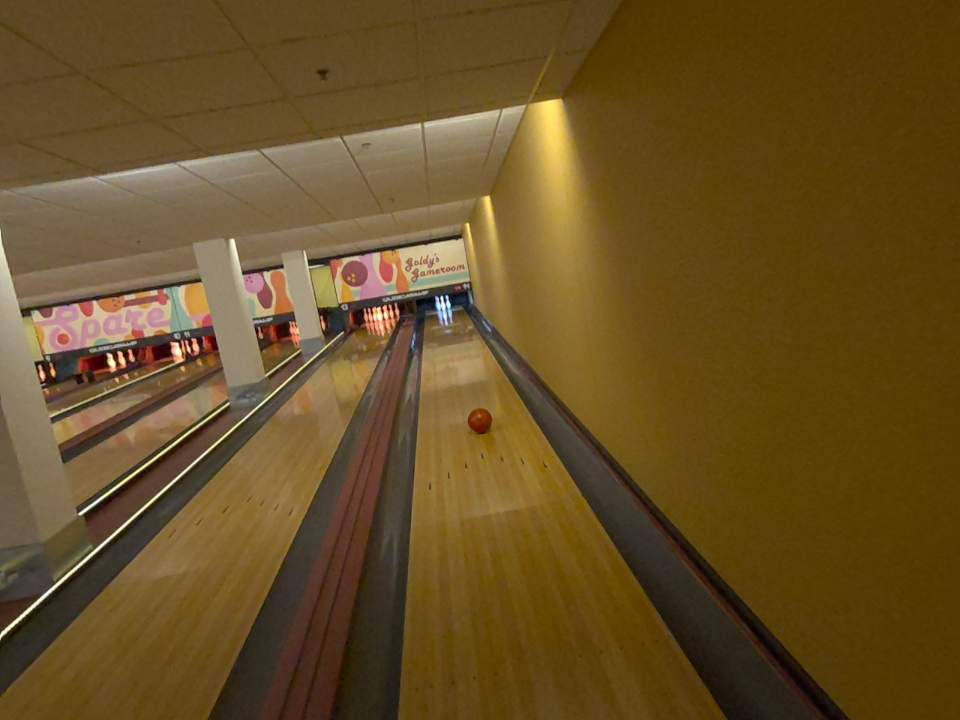
Object: bowling_ball